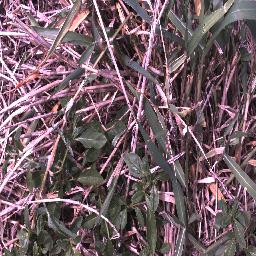
Label: negative